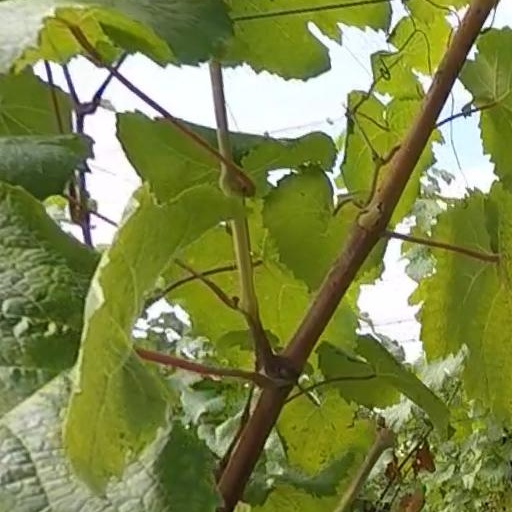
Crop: grape